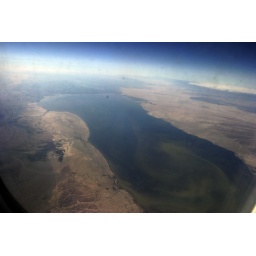
A reasonably good airplane window shot of the Salton Sea, one of the more bizarre bodies of water in the world.